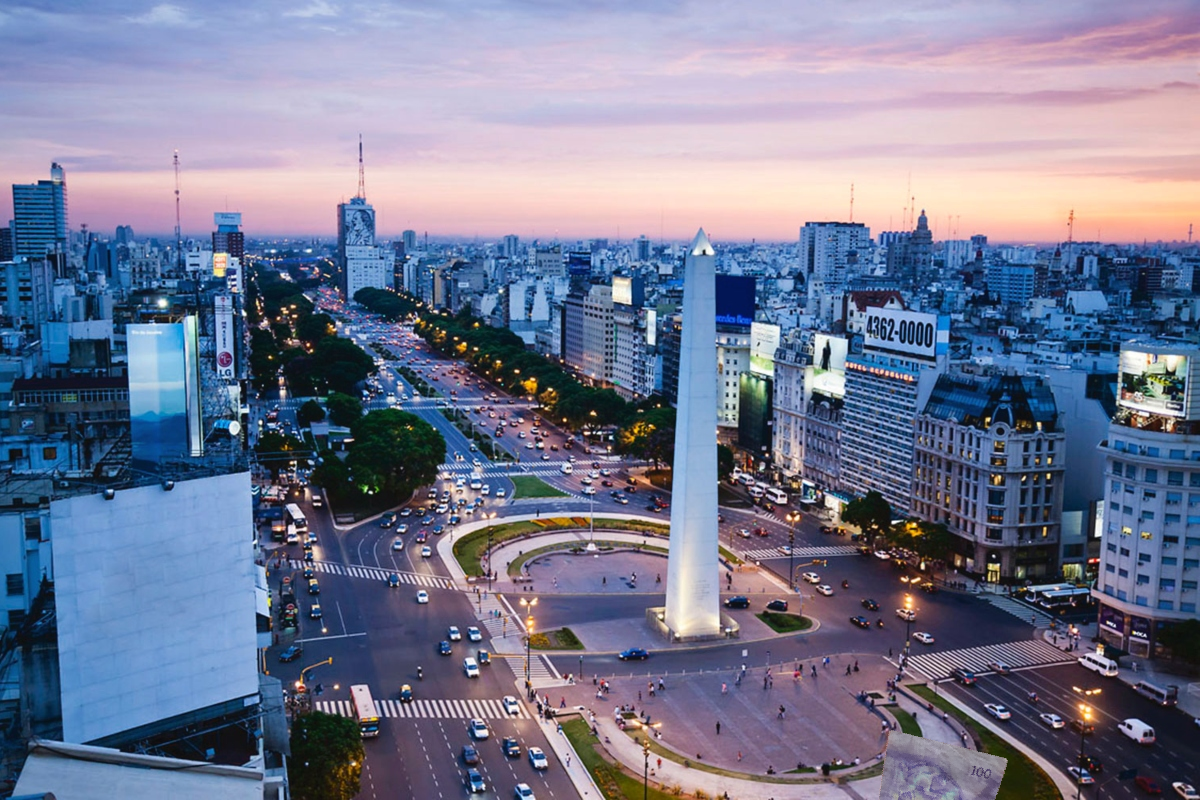
Denominación: 100